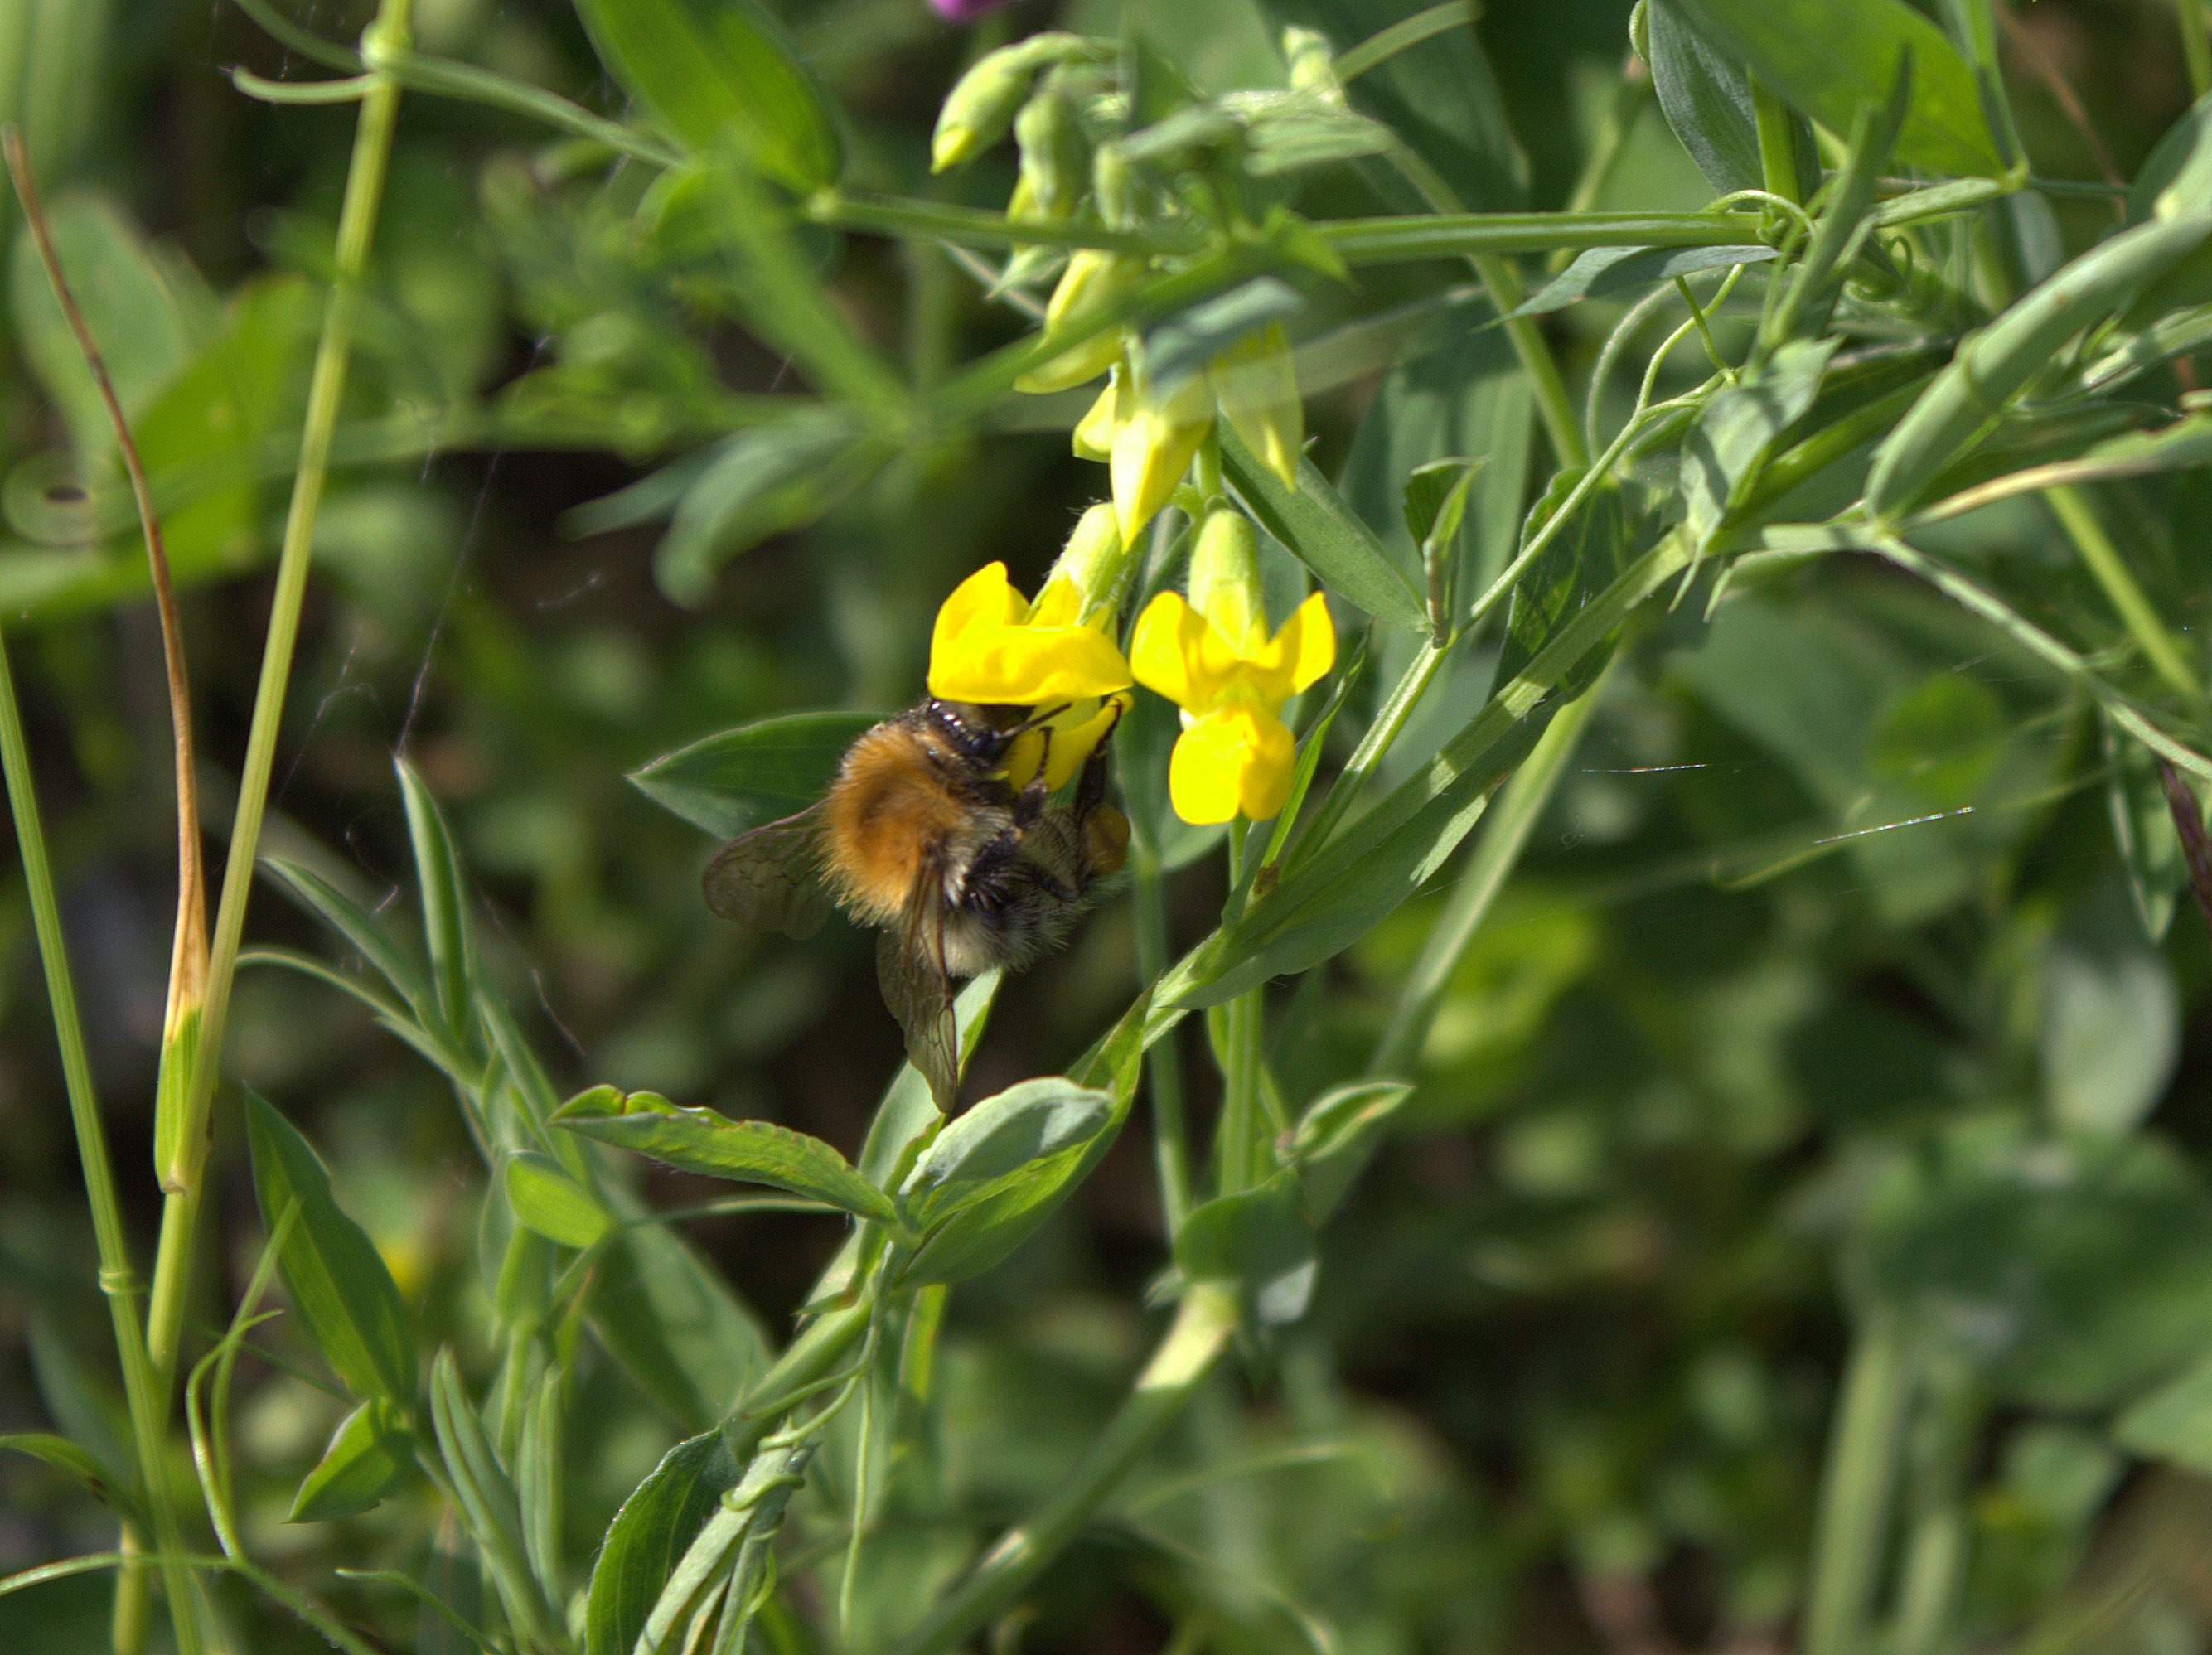
grass, plant, meadow, flower, honey, wildlife, insect, botany, flora, fauna, invertebrate, wildflower, flowers, bee, bumblebee, nectar, macro photography, flowering plant, honey bee, pollinator, animals wildlife, land plant, membrane winged insect